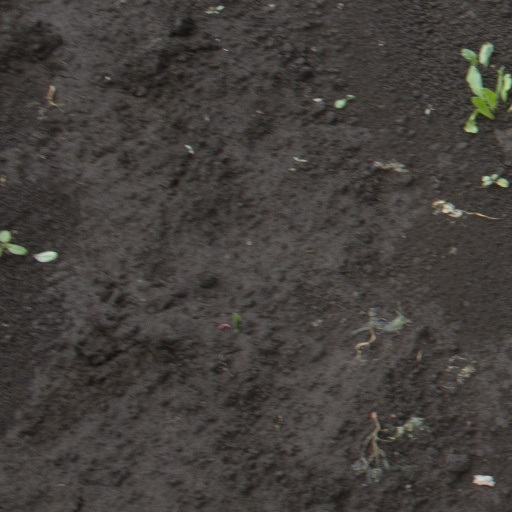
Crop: soybean